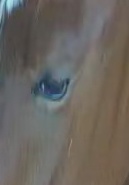
Face region: eyes (orbital_tightening_and_eye_area)
Pain indicator: moderately_present